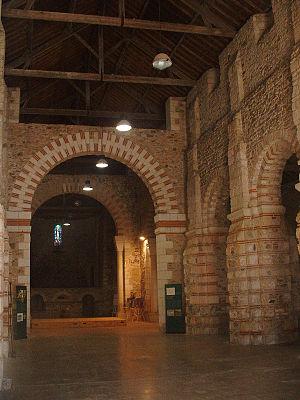
Abbatiale Saint-Philbert-de-Grand-Lieu (France) - Fonds baptismaux
Saint-Philbert-de-Grand-Lieu est une commune de l'Ouest de la France, située dans le département de la Loire-Atlantique, en région Pays de la Loire. La commune fait partie de la Bretagne historique, dans le pays traditionnel du Pays de Retz et dans le pays historique du Pays nantais.
L'abbaye Saint-Philibert de Saint-Philbert-de-Grand-Lieu est une abbaye fondée au IXᵉ siècle par des moines bénédictins et située à Saint-Philbert-de-Grand-Lieu en France. Il ne subsiste que l'église abbatiale et quelques bâtiments autour.